G4S

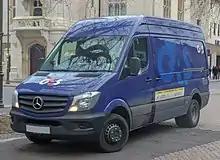
A G4S Mercedes-Benz Sprinter.

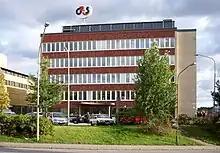
The former G4S offices in Västberga, Stockholm

G4S's core services include 'manned security services' – where it provides trained and screened security officers. The company also provides 'security systems' such as access control, CCTV, intruder alarms, fire detection, video analytics and security and building systems integration technology. 'Monitoring and response services' is another core service, where G4S provides key holding, mobile security patrol and response services and alarm receiving and monitoring facilities. G4S also provides 'secure facilities services' which includes integrated facilities services for entire sites or estates for commercial customers and governments. The business provides 'risk management and consultancy services' which also includes mine detection and clearance services. G4S also provides electronic tagging and monitoring of offenders at home or in the community. The company provides back-office support functions for police forces, support for front-line policing, including the provision of custody suite services and forensic medical services. It also manages juvenile and adult custody centres. This includes the management of all aspects of a facility and those held within the facility – similar centres are also used for the detention of asylum applicants. Prisoner escorting is another core service. G4S transports prisoners and asylum applicants between courts, police stations and custody centres.